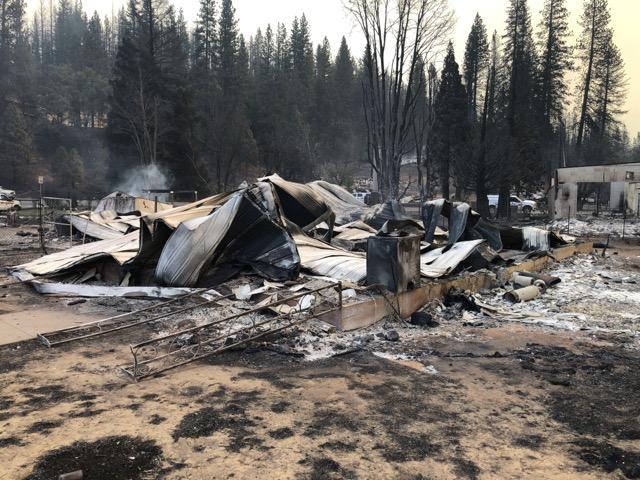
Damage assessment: destroyed